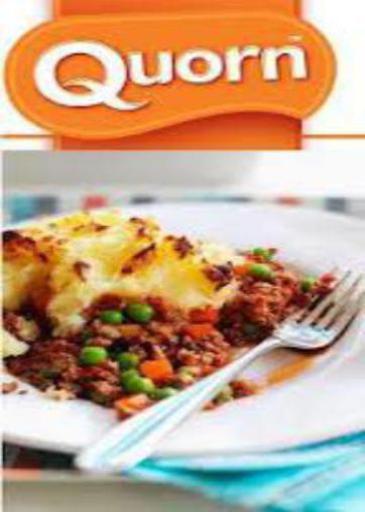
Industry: Food